Giens Peninsula

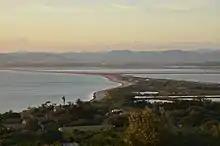
Panorama view of the peninsula (West tombolo, looking northwards)

The peninsula is effectively a narrow, hilly island uniquely connected to the main land by two strips of land.